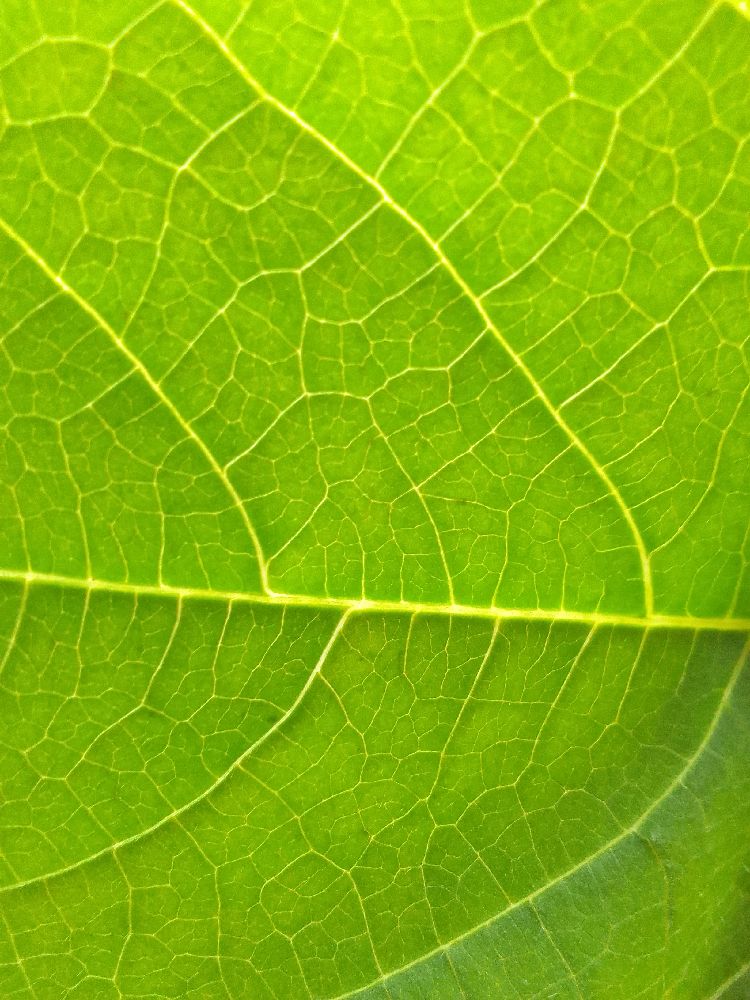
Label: healthy